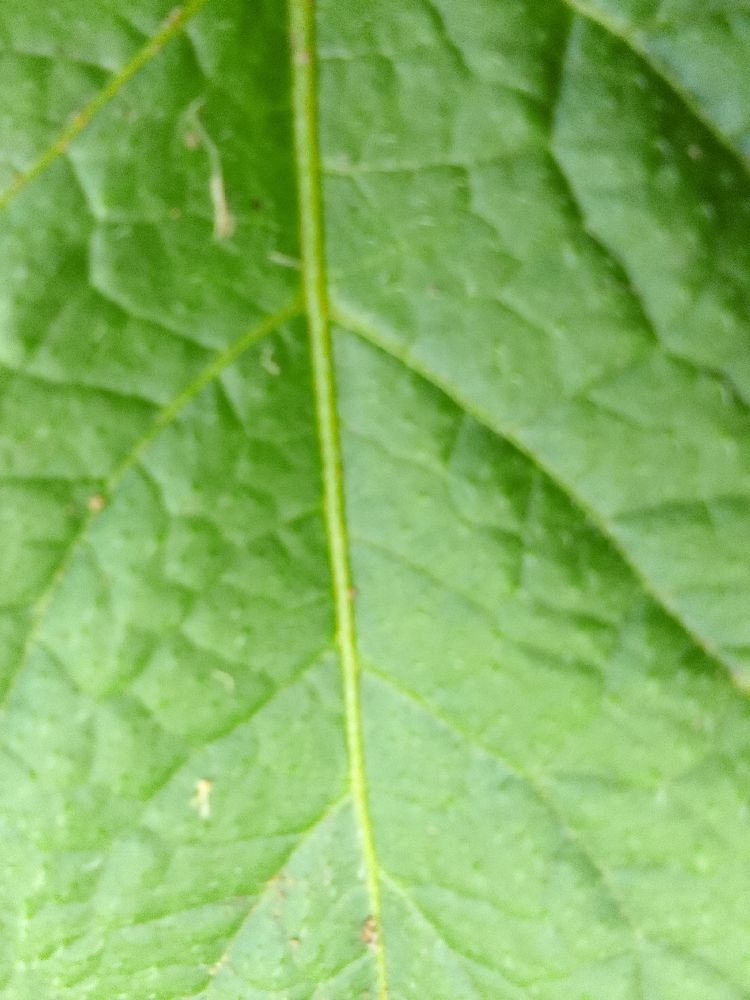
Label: Healthy